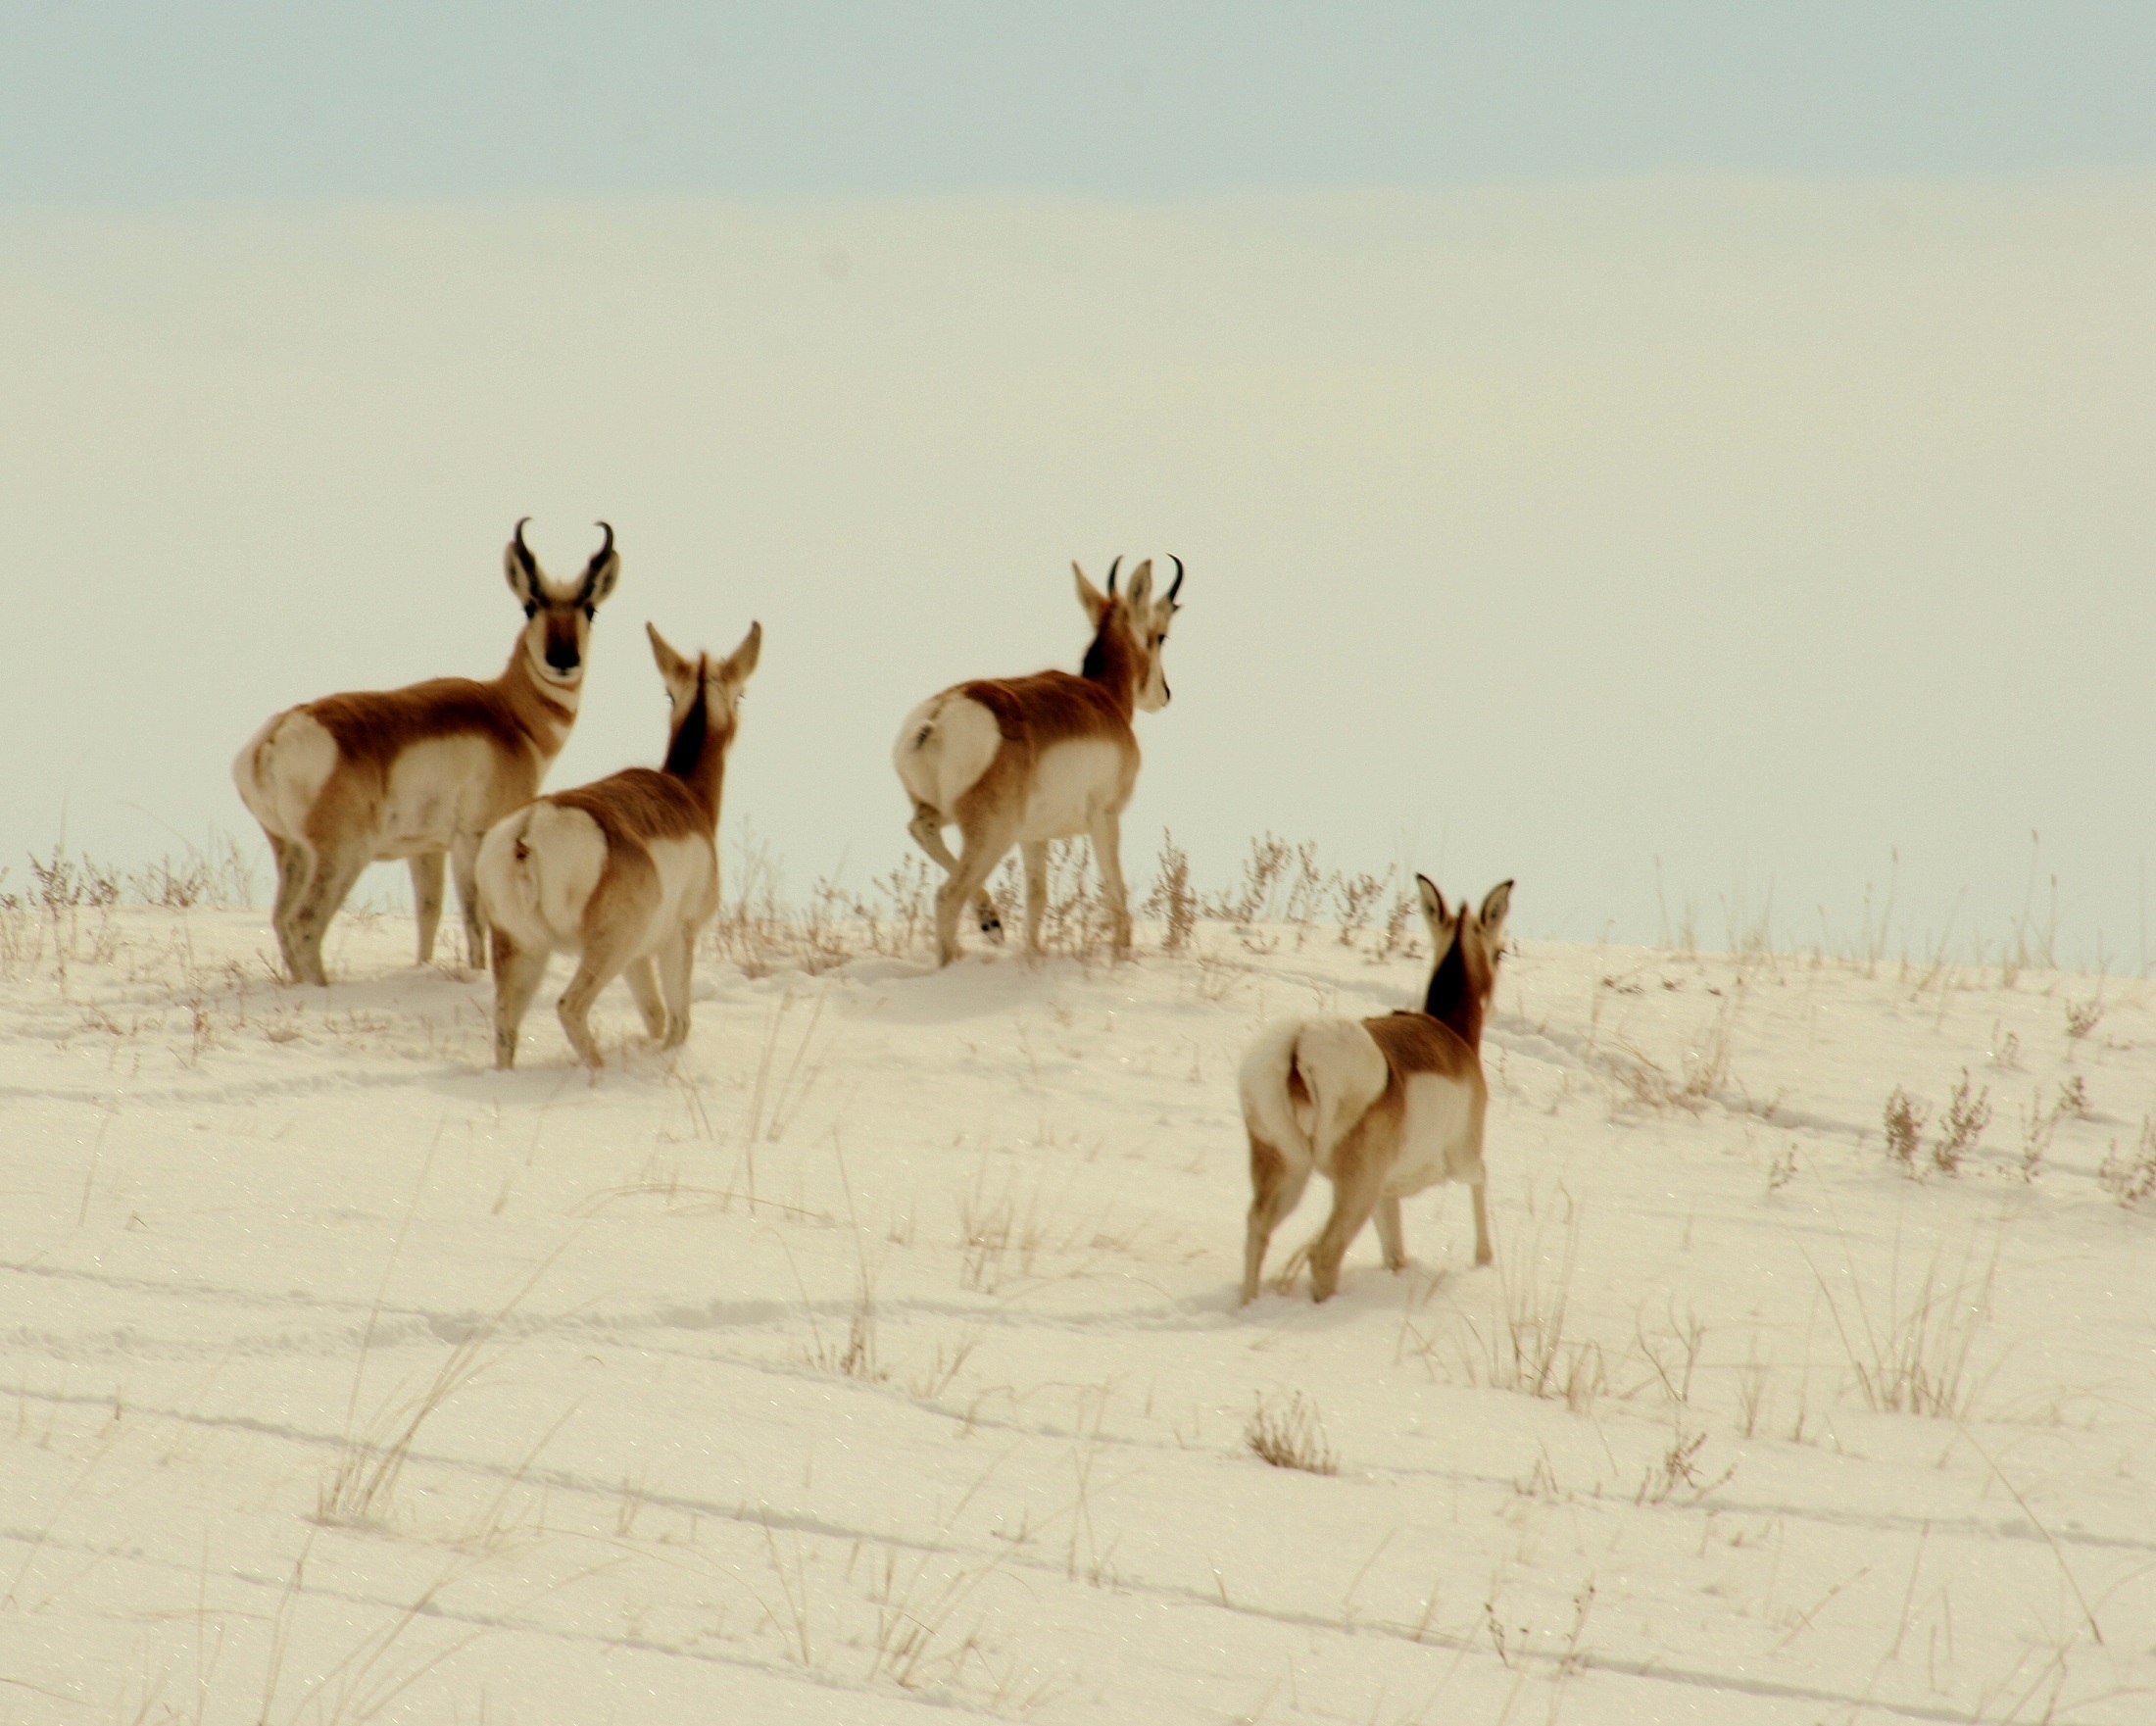
nature, wilderness, snow, winter, looking, wildlife, herd, mammal, national park, fauna, outdoors, pronghorn, antilocapra americana, mustang horse